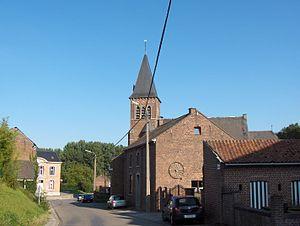
Poucet est une section de la ville belge de Hannut, située en Région wallonne dans la province de Liège.